Saginaw Valley State University

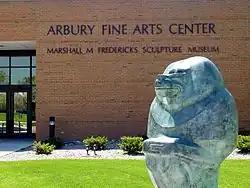
Marshall Fredericks Sculpture Museum in front of the Arbury Fine Arts Center

The Melvin J. Zahnow Library houses over 200,000 print volumes and over 400,000 non-print items.